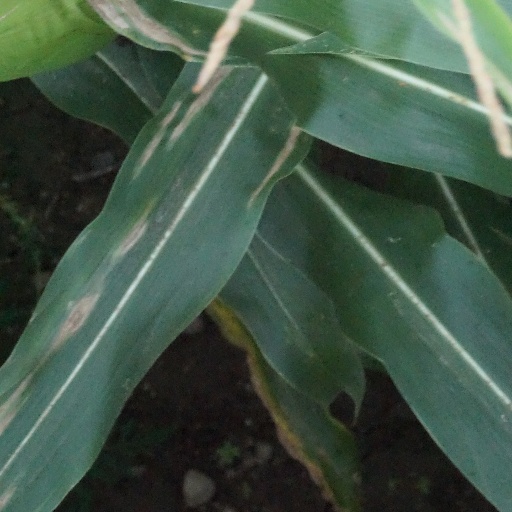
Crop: maize; corn